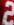
Number: 2